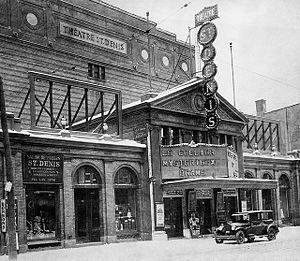
Le Théâtre Saint-Denis, Montréal, vers 1925
Le Théâtre St-Denis est l'une des plus importantes salles de spectacle de Montréal. Située dans le Quartier latin, elle a été inaugurée le 4 mars 1916. Elle comprend deux grandes salles. De nombreux spectacles de différents genres y sont présentés chaque année : humour, chanson, comédie musicale, théâtre, etc.